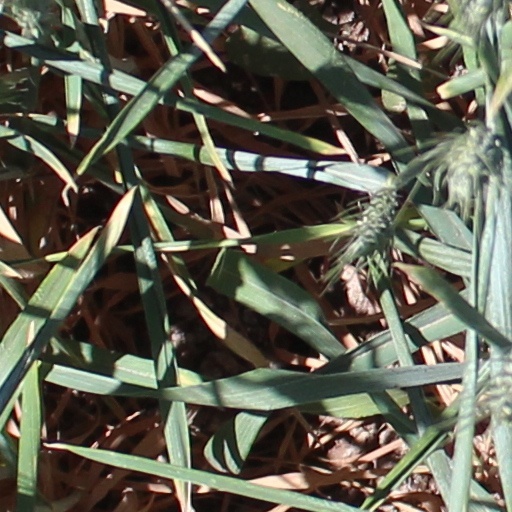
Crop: wheat